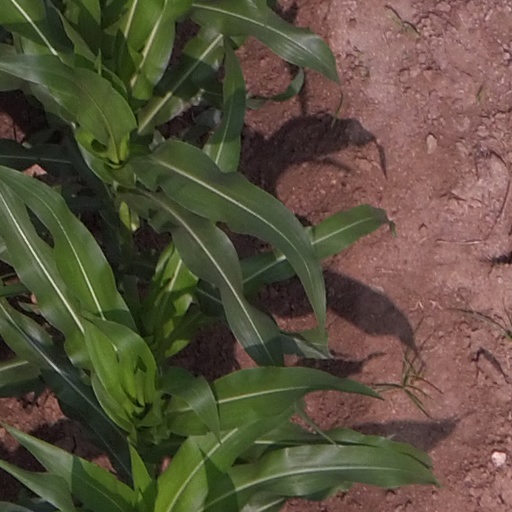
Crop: maize; corn